2011 BWF Super Series Finals

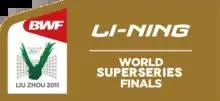

The 2011 BWF Super Series Finals was a top level badminton competition which was held from December 14 to December 18, 2011 in Liuzhou, China. The final was held by Chinese Badminton Association and sponsored by Li-Ning. It was the final event of the BWF Super Series competition on the 2011 BWF Super Series schedule. The total purse for the event was $500,000.